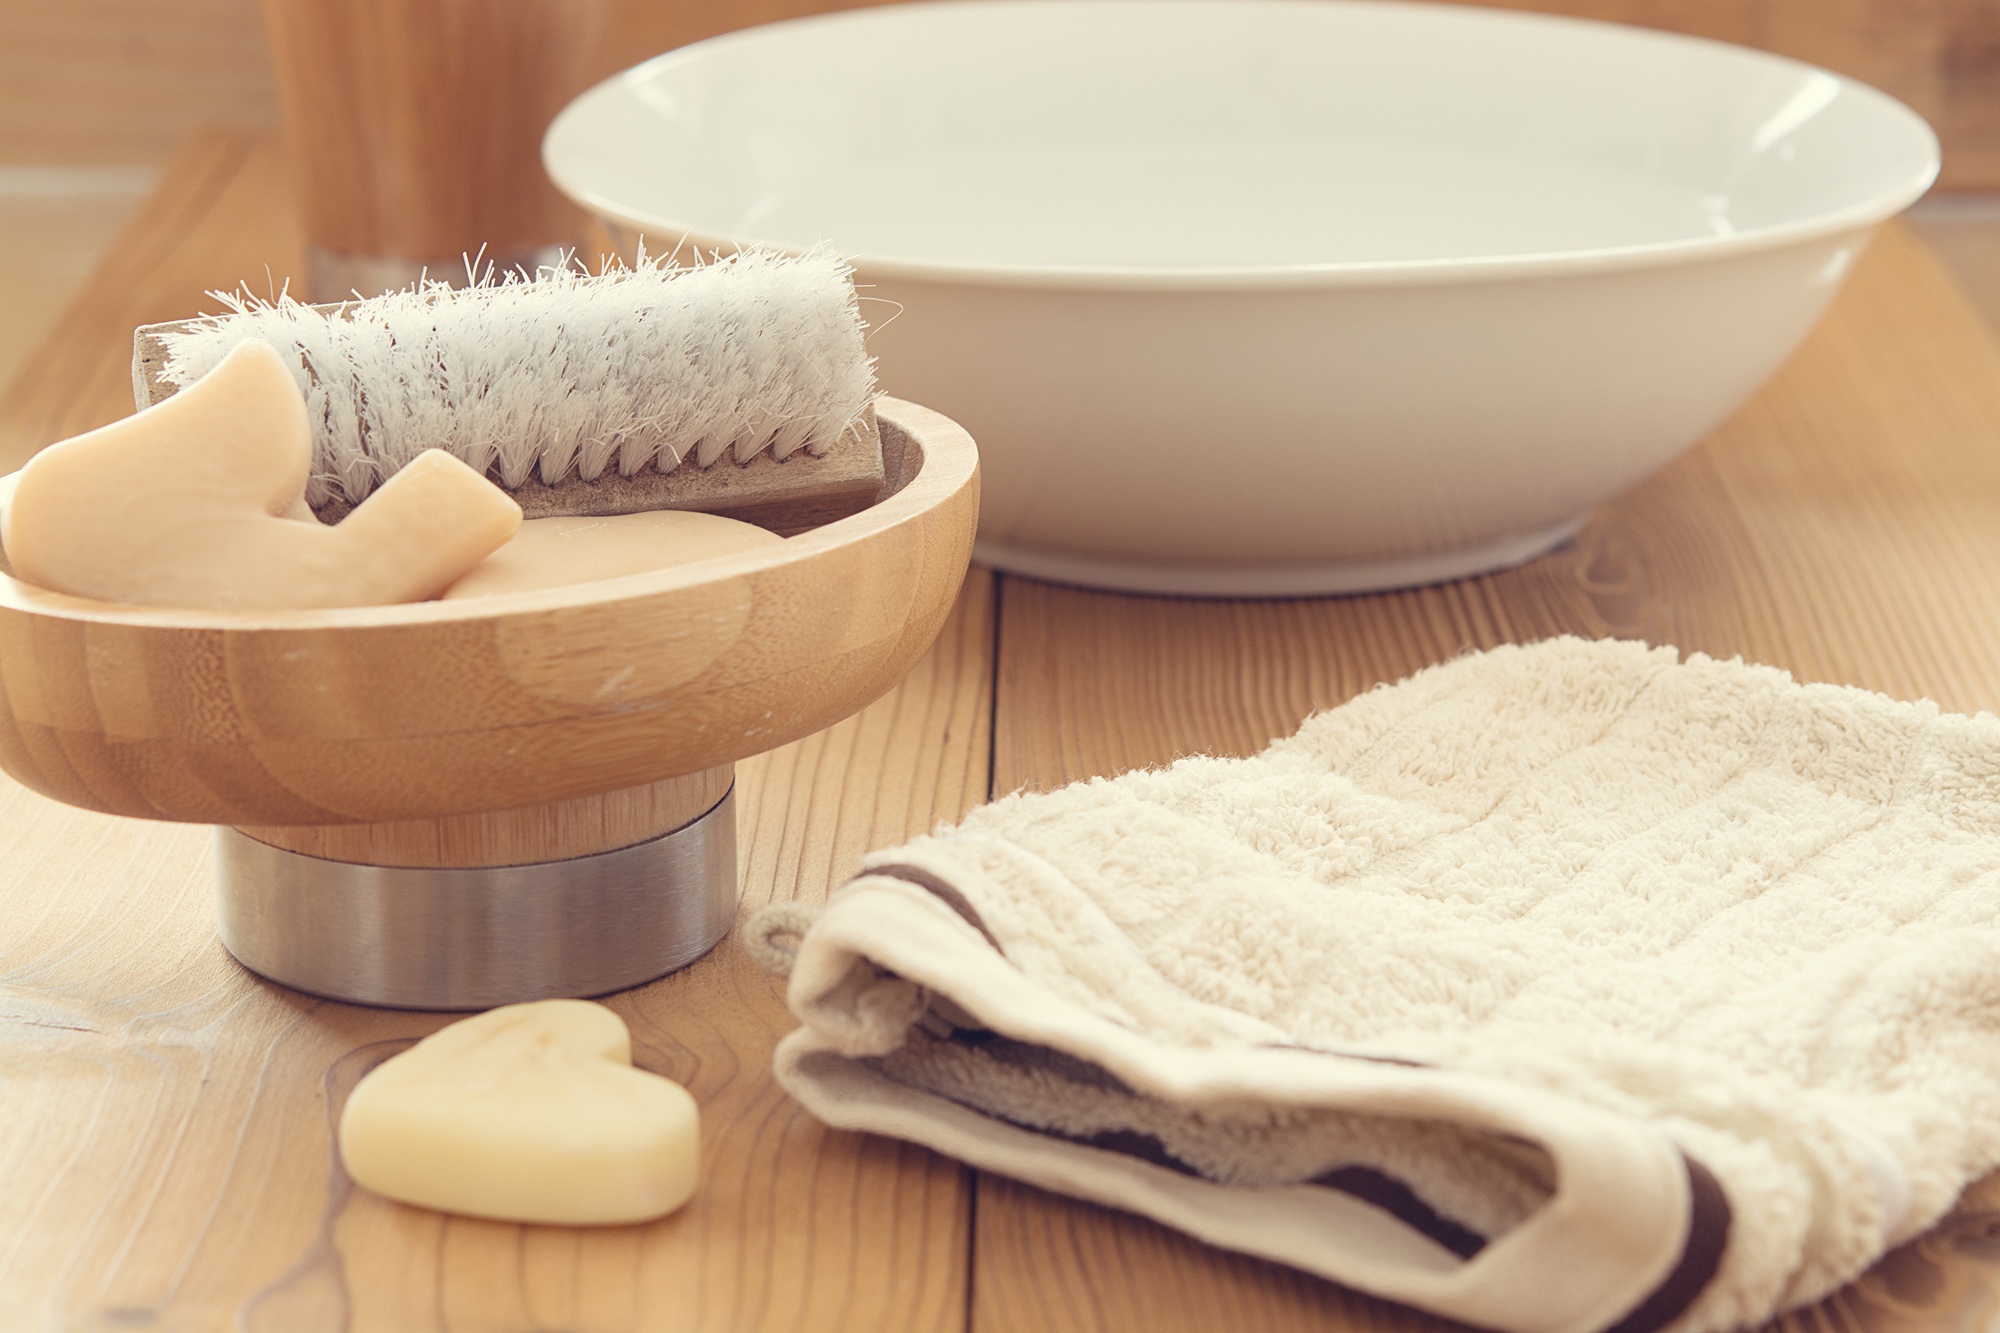
brush, bowl, dish, food, cooking, wash, breakfast, baking, close, dough, product, soap, bad, hygiene, body care, washcloth, hygiene products